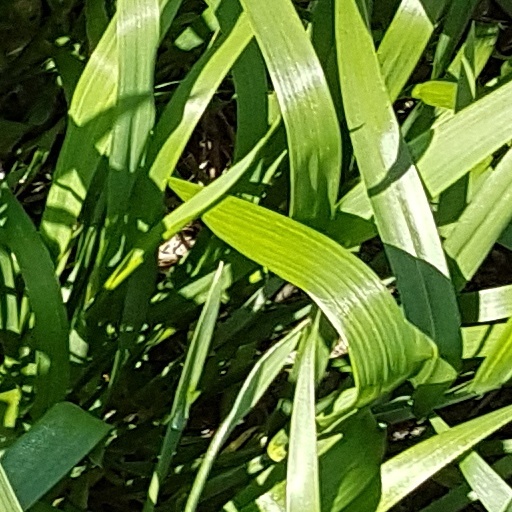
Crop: wheat